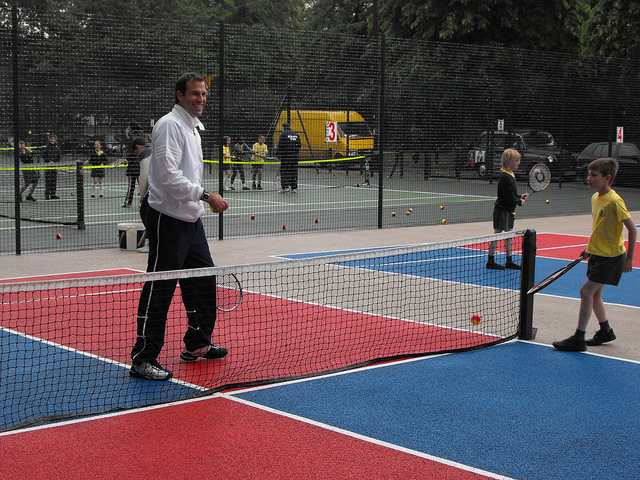
một vài người đang đứng trên sân tay cầm vợt tennis